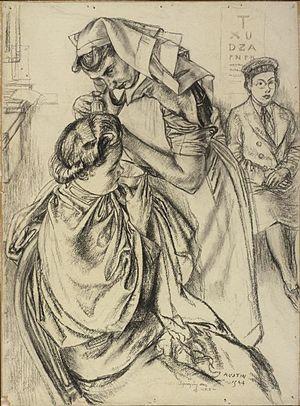
Robert Sargent Austin RE RWS RA, célèbre artiste, illustrateur, graveur et designer de monnaie, est considéré comme l'un des plus grands graveurs de Grande-Bretagne.